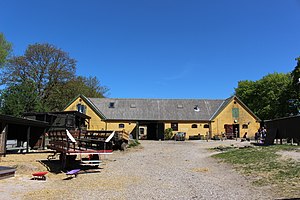
Dyregården Toftegården
Dyregården Toftegården
Dyregården Toftegården i Albertslund
Dyregården Toftegården er en besøgsgård i Albertslund Kommune beliggende i Vridsløselille. Toftegården tilbyder rundvisning, ponyridning og hestevognsture.